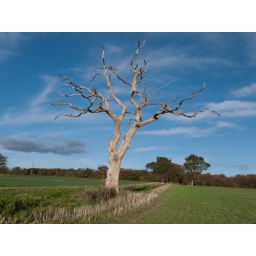
Dead tree in a field outside Aylesham, Kent, England